Hudson Taylor

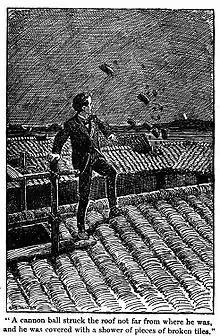
Hudson Taylor was almost killed in Shanghai during the civil war

Taylor left England on 19 September 1853 as an agent of the Chinese Evangelisation Society before completing his medical studies, departing from Liverpool and arriving in Shanghai on 1 March 1854. The nearly disastrous voyage aboard the clipper "Dumfries" through an easterly passage near Buru Island lasted about five months. In China, he was immediately faced with civil war, throwing his first year there into turmoil.